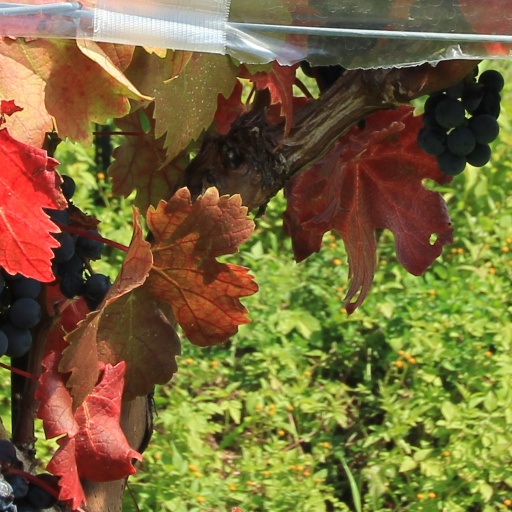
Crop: grape